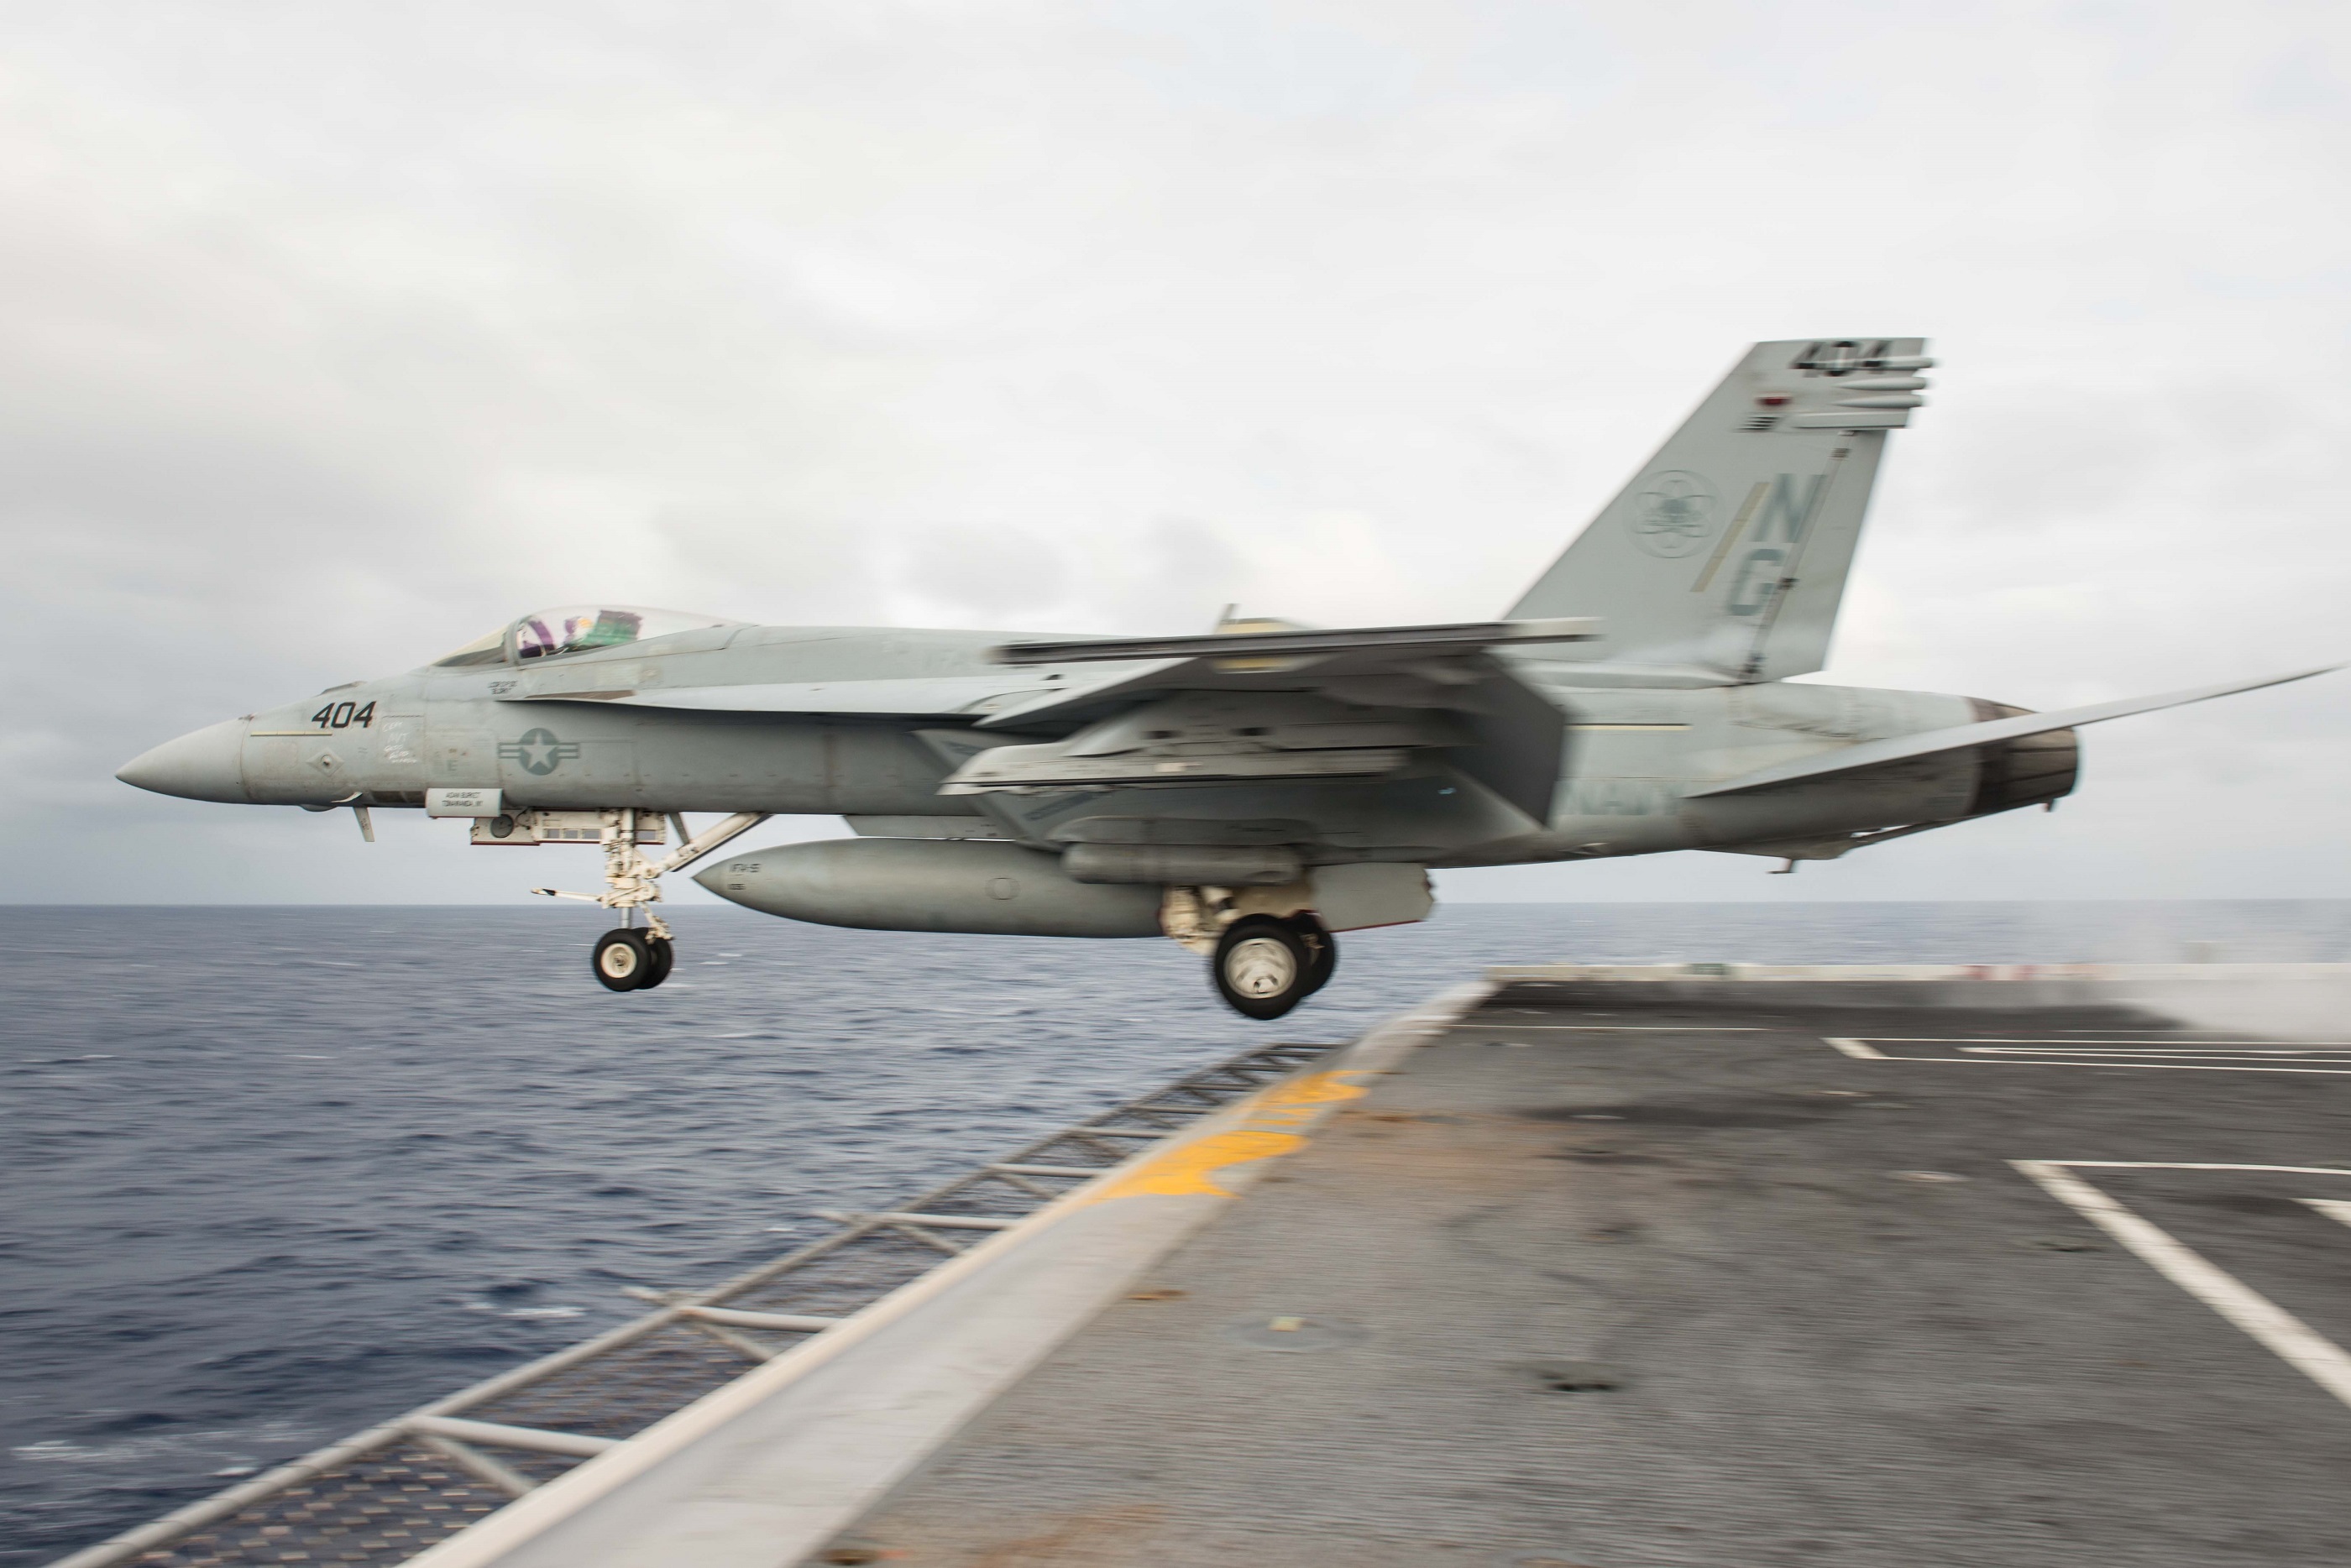
sea, ocean, wing, ship, airplane, plane, aircraft, military, jet, vessel, vehicle, airline, aviation, flight, launch, nautical, maritime, air force, jet aircraft, aircraft carrier, fighter aircraft, military aircraft, f 18, super hornet, atmosphere of earth, mcdonnell douglas fa 18 hornet, boeing fa 18e f super hornet, mcdonnell douglas f 15 eagle, lockheed martin